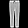
Label: Trouser